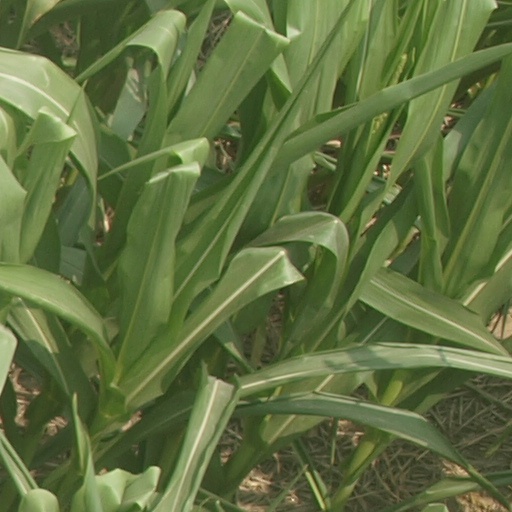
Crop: maize; corn